Karomama I

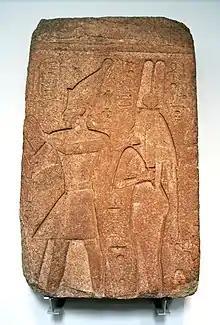
Stele depicting Osorkon II and Karomama

Karomama I was an Egyptian queen, married to Osorkon II. She was part of the Twenty-second Dynasty of Egypt.